Tegernsee Abbey

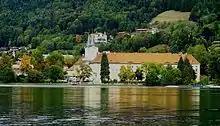
Tegernsee Abbey on the lake

On account of the disorders caused by the incursions of the Magyars at the beginning of the tenth century the founding of Tegernsee itself and the first decades of its history are hidden in deep obscurity. A fire in about 970 destroyed earlier evidence. The monastic community at Tegernsee was founded in 746 near the little Church of Our Saviour that was already in existence. The founders were the brothers Otkar (or Otocar), and Adalbert, of the family of the Huosi, one of the five old ruling clans of Bavaria.